Bodashtart

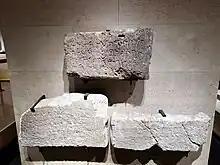
An image of symbols etched on three block of stones.

Bodashtart (also transliterated Bodʿaštort, meaning "from the hand of Astarte") was a Phoenician ruler, who reigned as King of Sidon, the grandson of King Eshmunazar I, and a vassal of the Achaemenid Empire. He succeeded his cousin Eshmunazar II to the throne of Sidon, and scholars believe that he was succeeded by his son and proclaimed heir Yatonmilk.